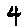
Label: 4